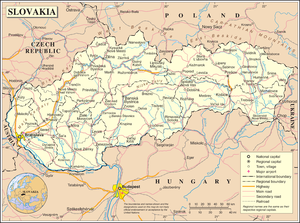
Cet article présente la liste des villes de Slovaquie en slovaque suivi de l'ancien nom allemand puis du nom hongrois et enfin du nombre d'habitants.